Government of China

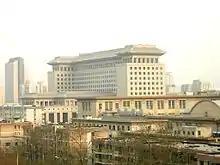
The CMC is housed in the Ministry of National Defense compound ("August 1st Building")

The Central Military Commission (CMC) exercises the supreme command and control over the People's Liberation Army (PLA), the People's Armed Police, and the Militia. It operates within the CCP under the name "Central Military Commission of the Communist Party of China", and as the military arm of the central government under the name "Central Military Commission of the People's Republic of China". Under the arrangement of "one institution with two names", both commissions have identical personnel, organization and function, and operate under both the party and state systems. The commission is headed by the CMC Chairman.